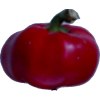
Label: red_pepper